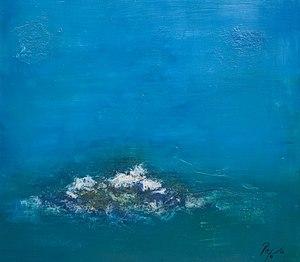
Tableau ""Ile de Forêt par "" le peintre Cubain Rafael Torres Correa. Galería del ENCRE (ENsemble Culturel REgional). Cayenne 2011."
Rafael Torres Correa est un peintre cubain.